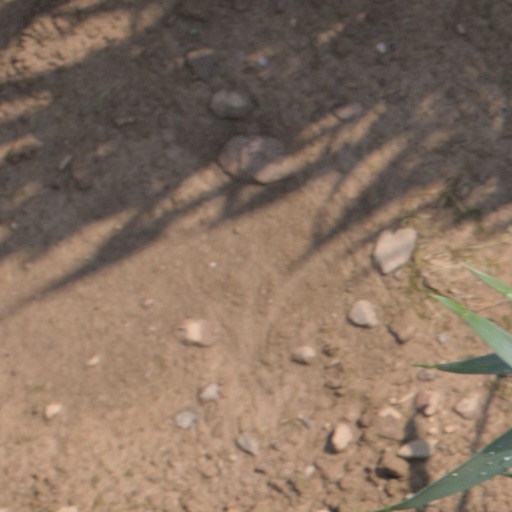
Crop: wheat